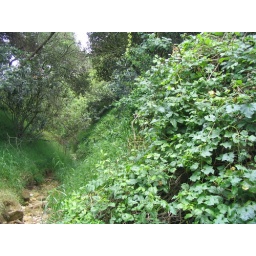
Same jungly canyon in LA. That huge plant on the right is wild cucumber.